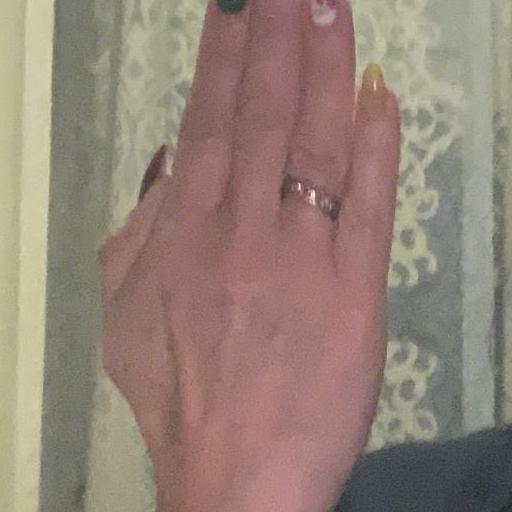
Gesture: stop_inverted